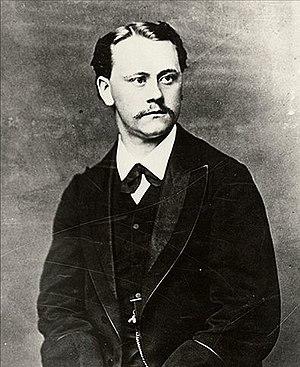
février : Franz Liszt s'installe à Weimar où il prend sa charge de maître de chapelle nommé par le Grand Duc.